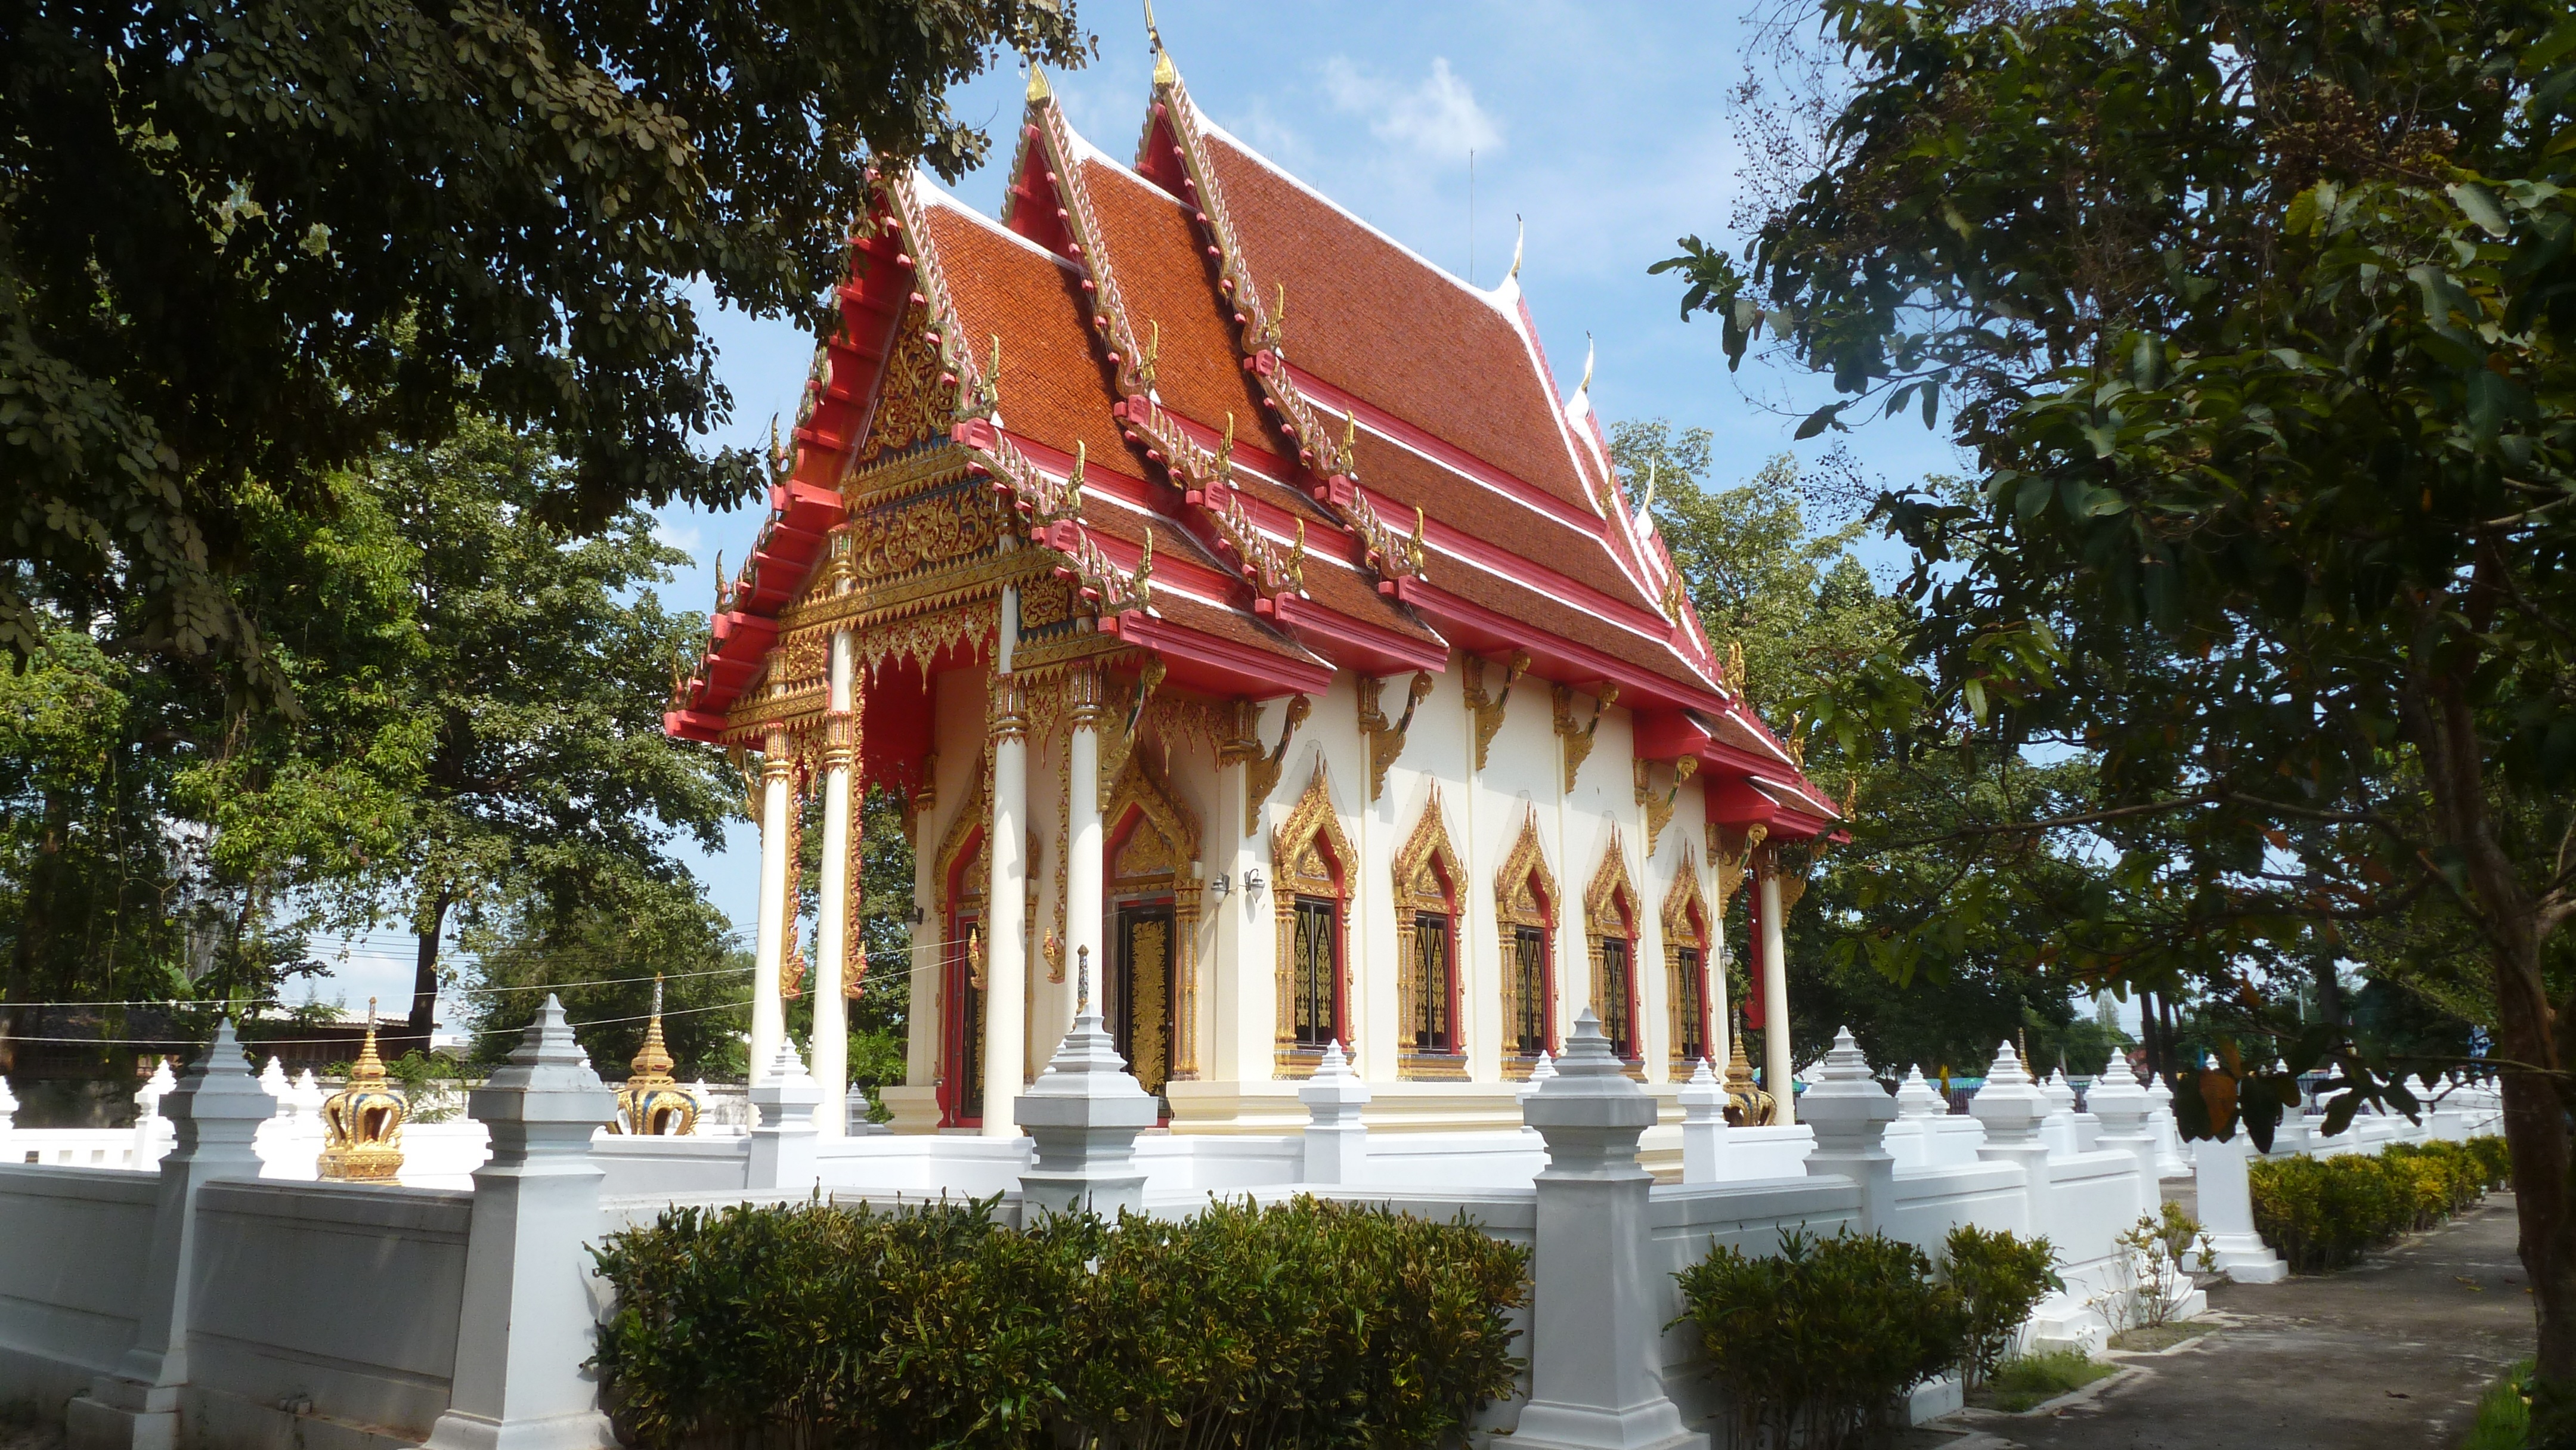
building, asia, place of worship, thailand, temple, shrine, chinese architecture, pagoda, wat, hua hin, historic site, shinto shrine